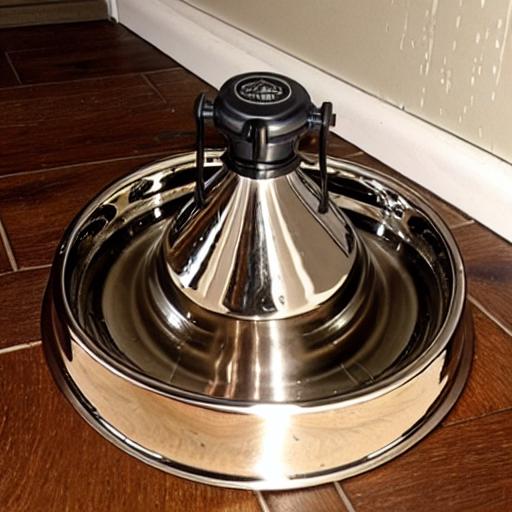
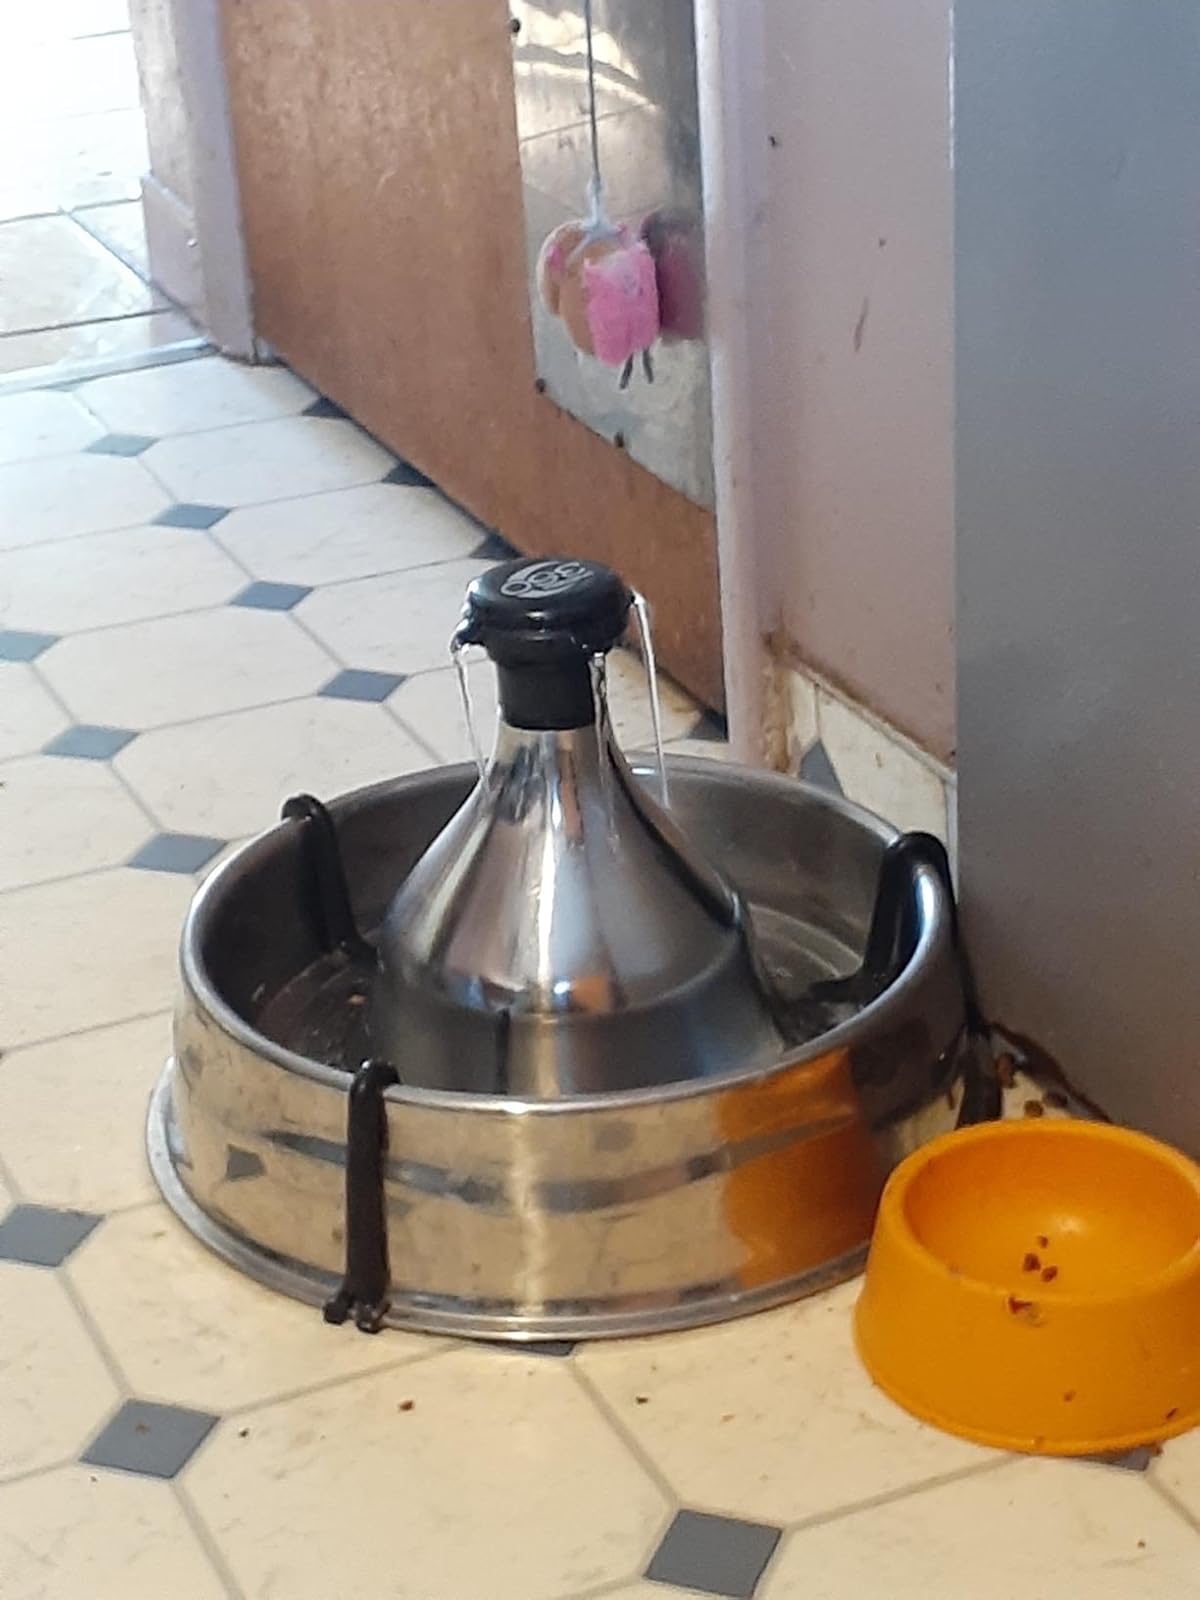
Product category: items_bowl
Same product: no